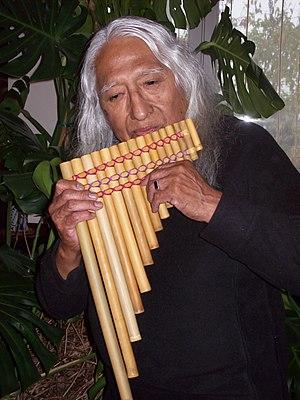
Uña Ramos et l'antara
Uña Ramos, né Mariano Uña Ramos le 27 mai 1933 en Argentine, à Humahuaca et mort le 23 mai 2014 à Nogent-sur-Marne, est un flûtiste virtuose argentin, facteur de ses propres instruments également compositeur et considéré comme l’un des interprètes sur instruments à vent d’origine autochtone les plus notoires de l’histoire de la musique de l’Altiplano.
L'antara est une petite flûte de Pan traditionnelle des Andes datant de plus de deux mille ans et qu'on trouve notamment dans la civilisation Nazca au Pérou.